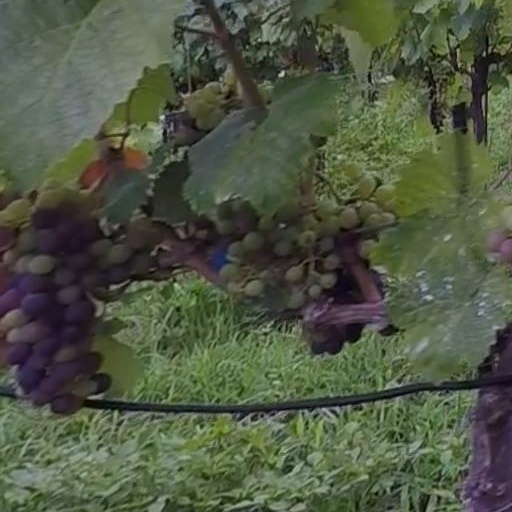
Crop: grape